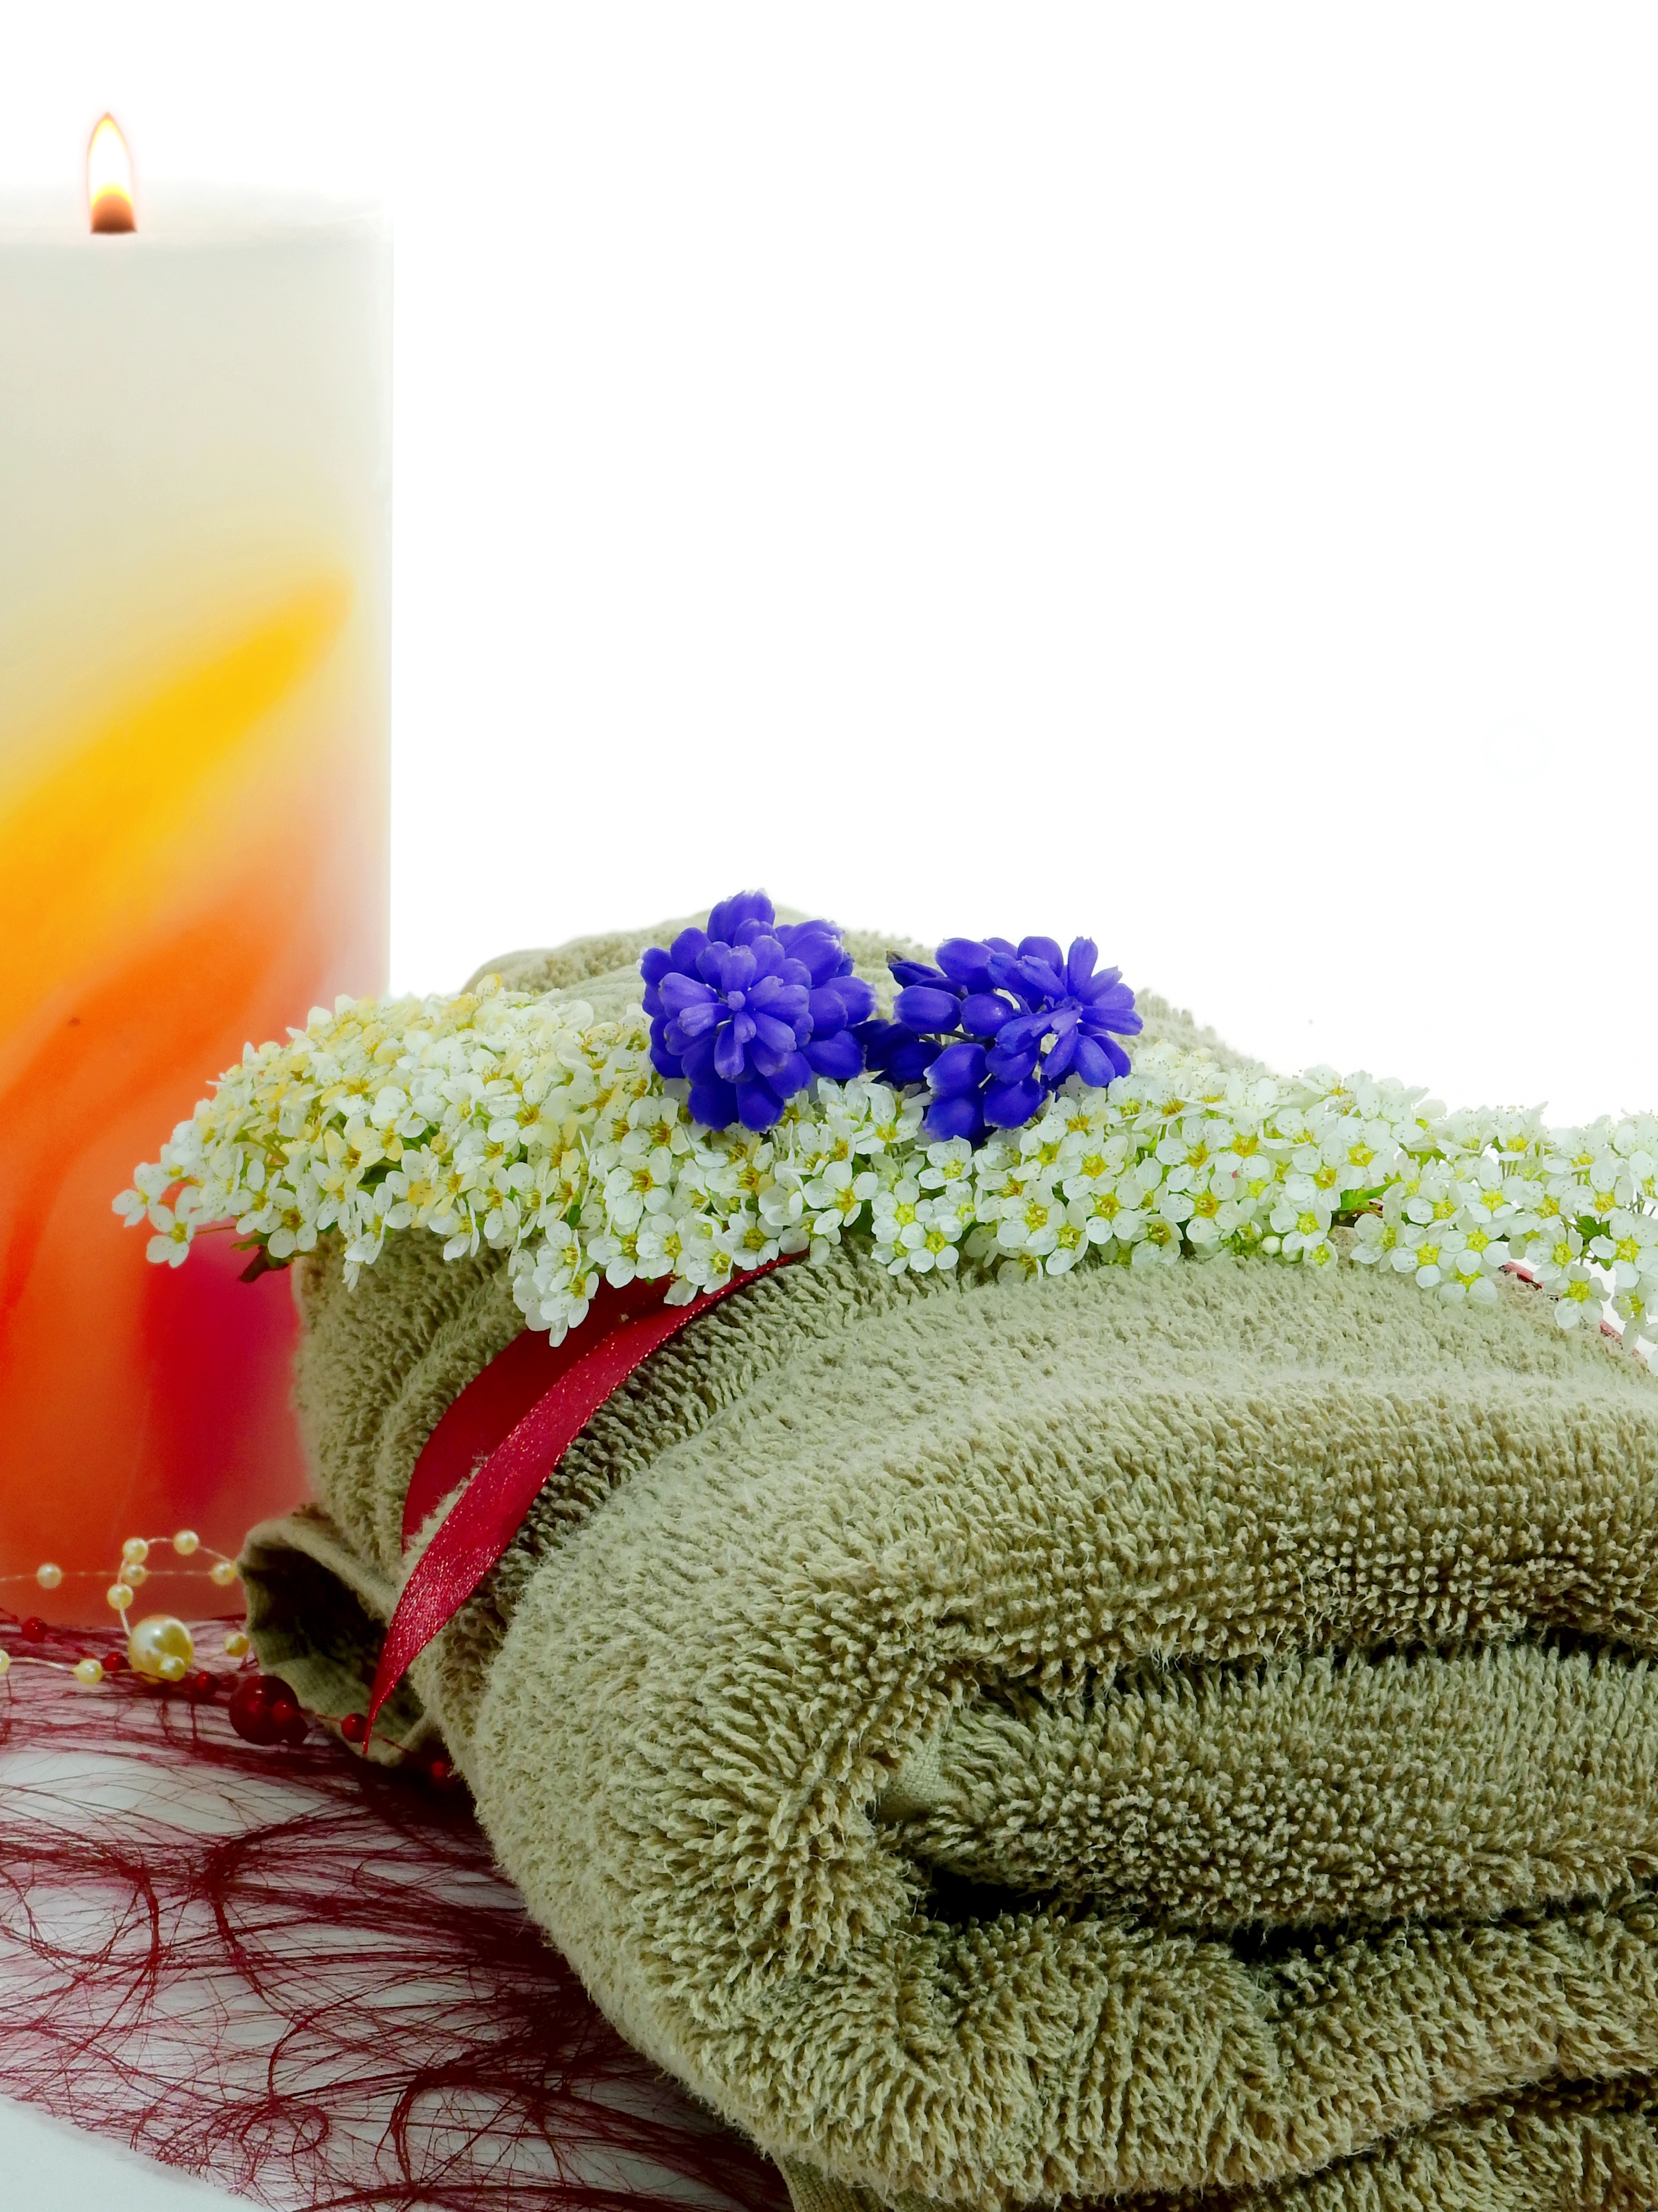
plant, flower, decoration, pattern, candle, towel, deco, textile, beauty, massage, wellness